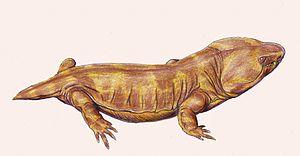
Pantylus est un genre d’amphibiens lépospondyles, éteint, de la période permienne de l'Amérique du Nord.
Les Microsauria forment un ordre éteint d'amphibiens lepospondyles de la fin du Carbonifère et du début du Permien.